List of aircraft engines

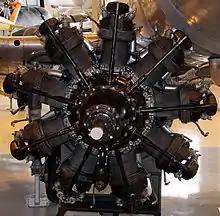
Bristol Pegasus radial

Division of Bristol Aeroplane Company formed when Cosmos Engineering was taken over in 1920. Became Bristol Aero Engines in 1956. Merged with Armstrong Siddeley in 1958 to form Bristol Siddeley.